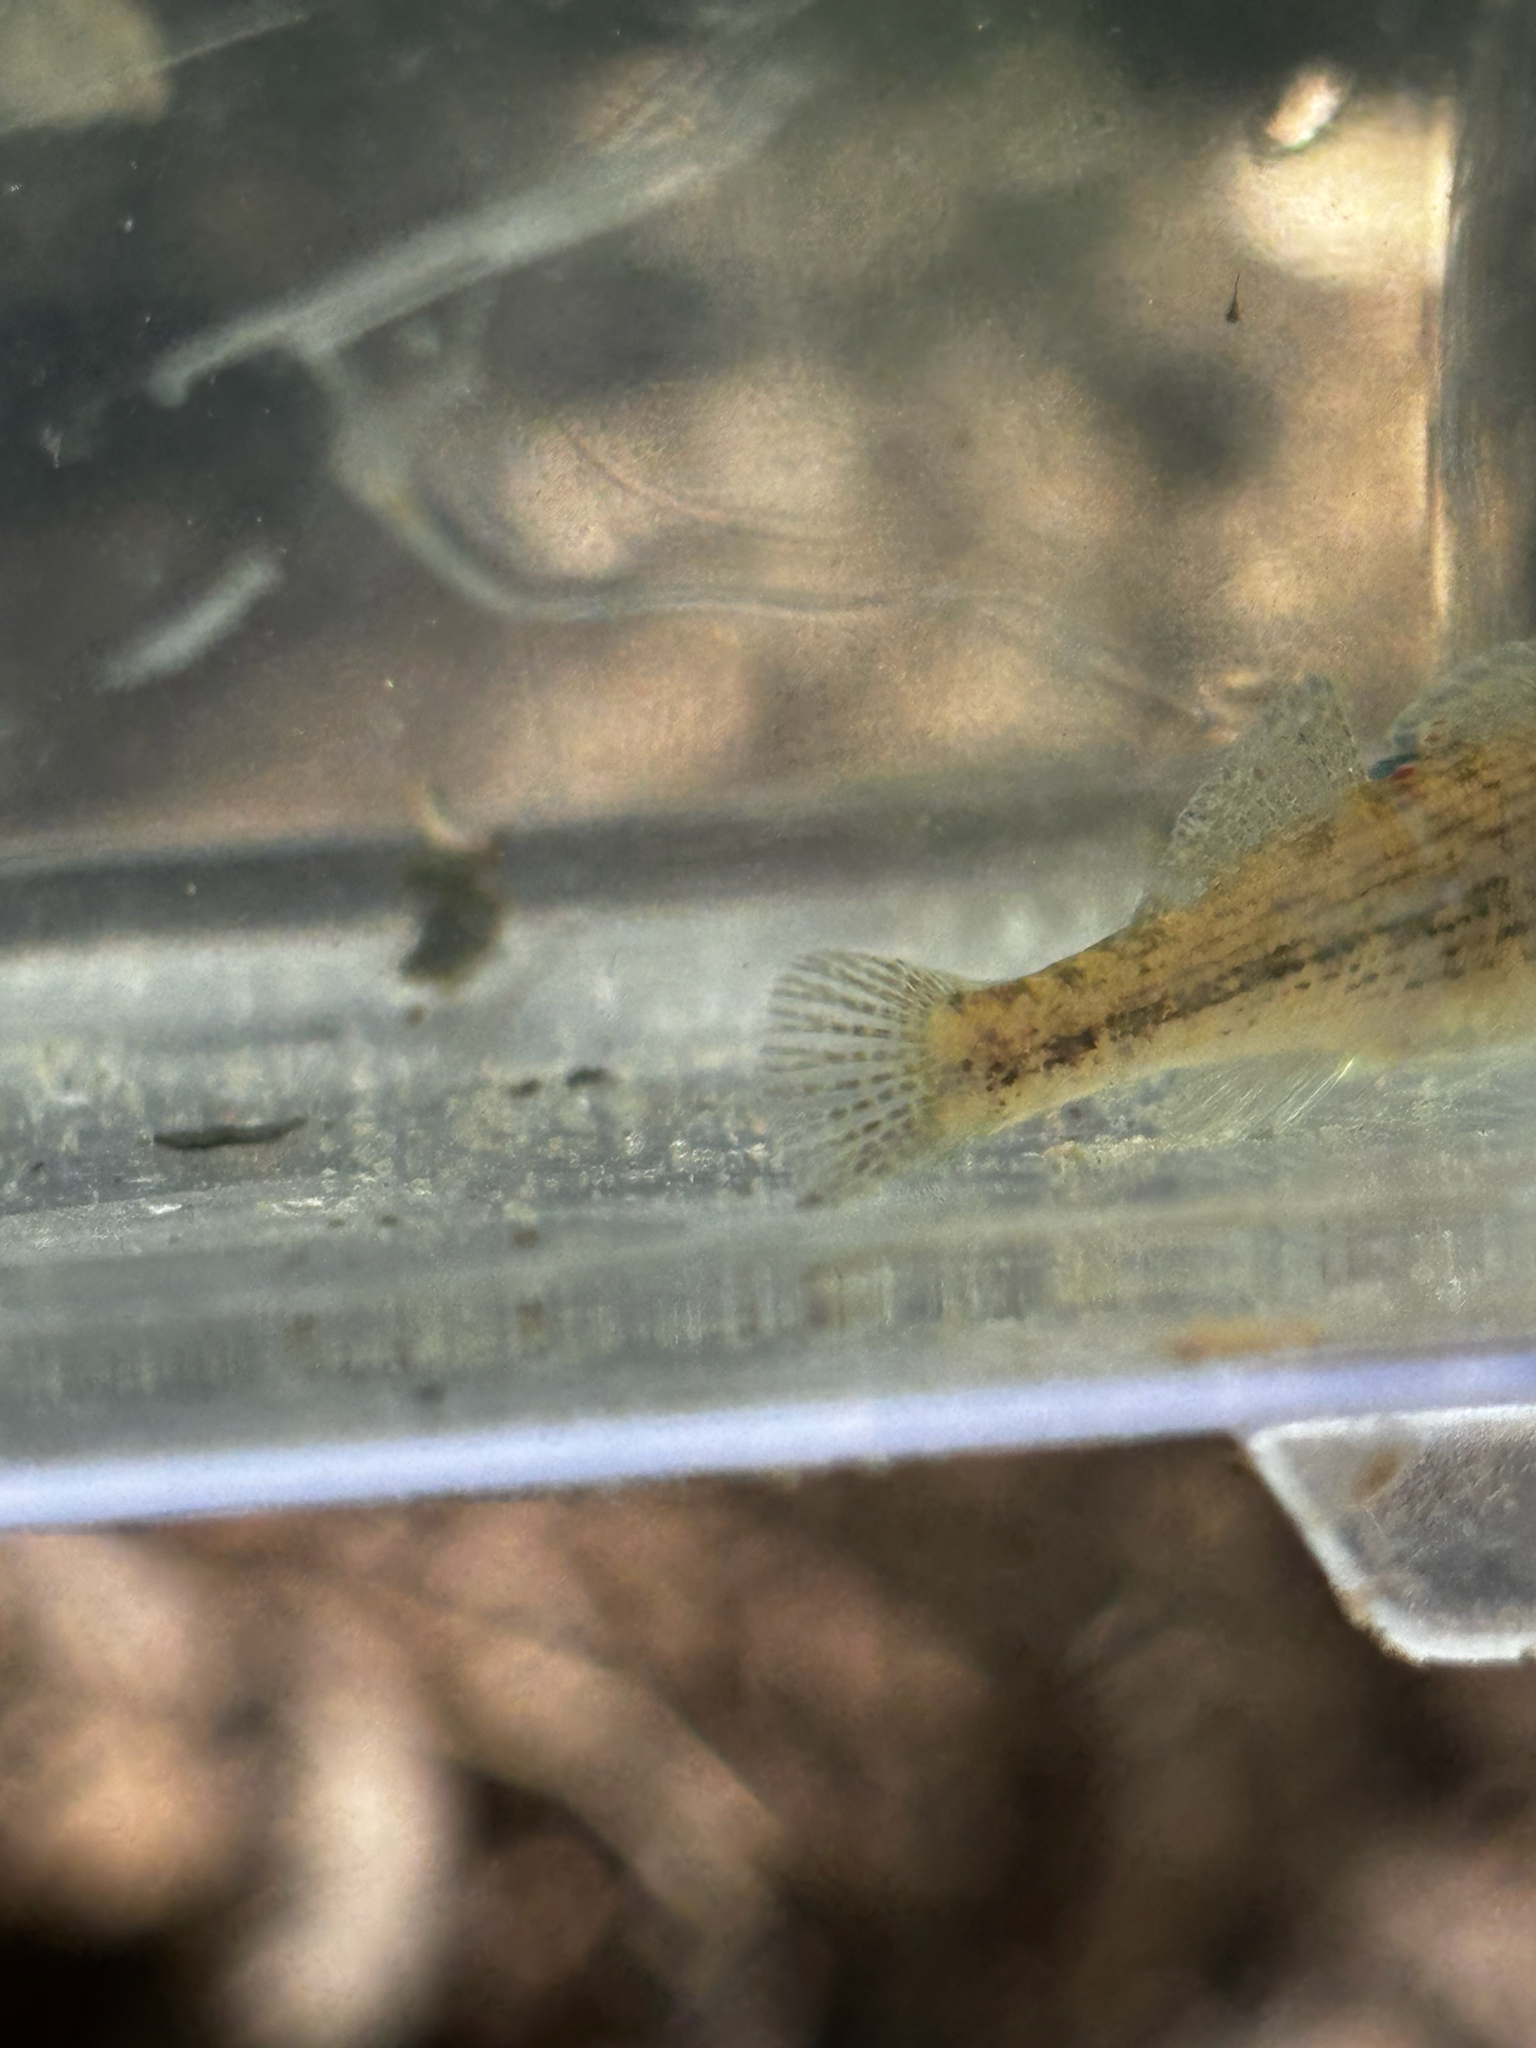
fish (species not among the labelled classes)